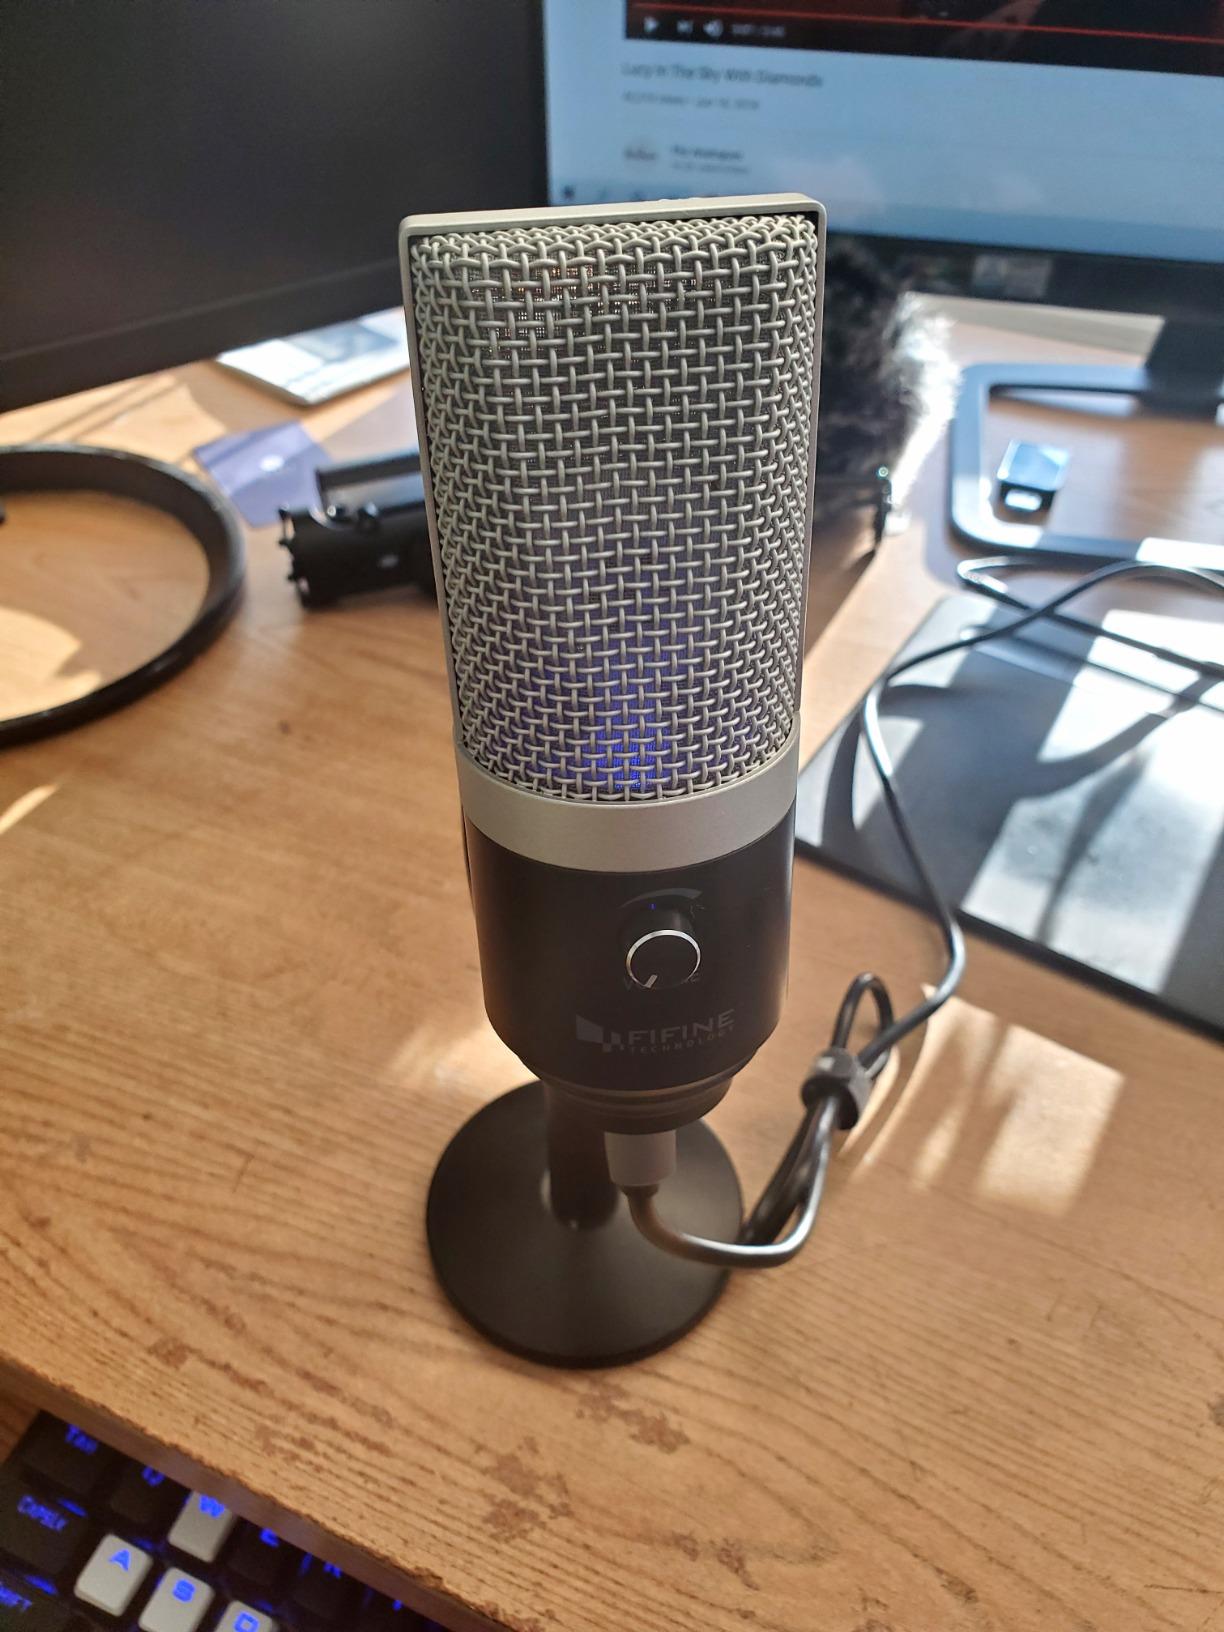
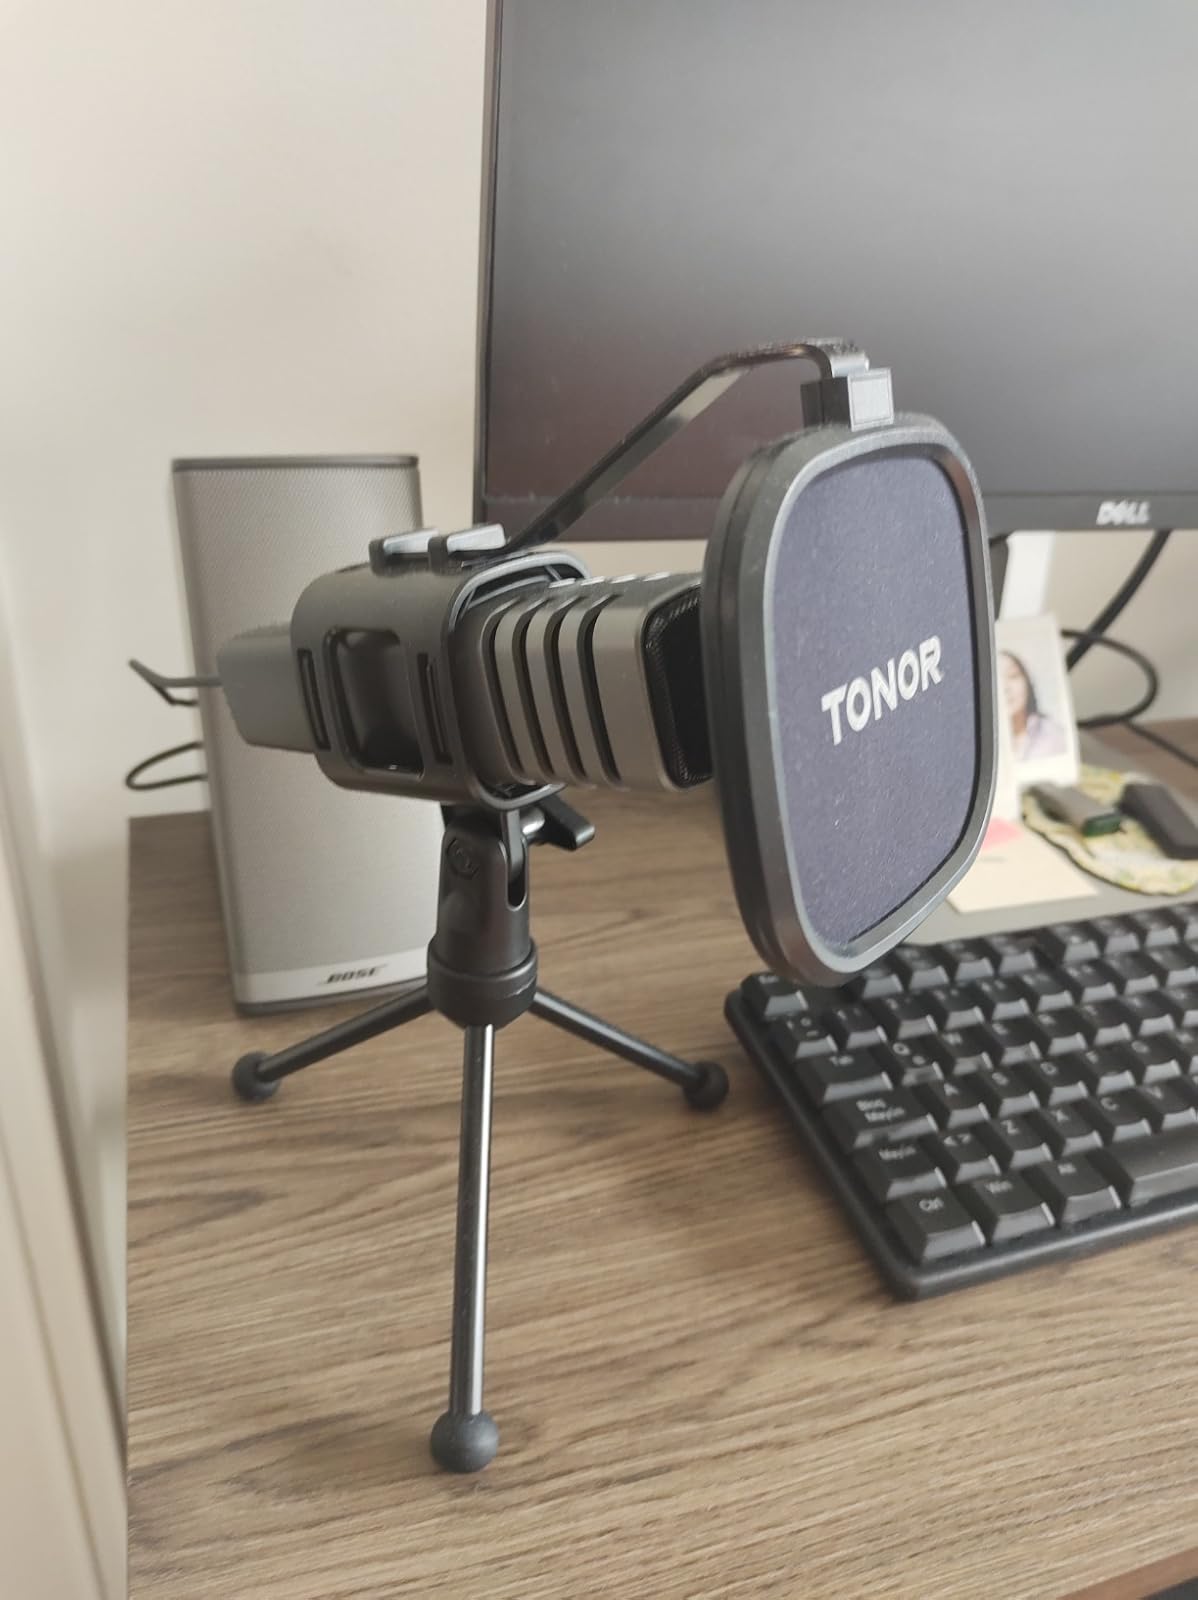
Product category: microphone
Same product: no